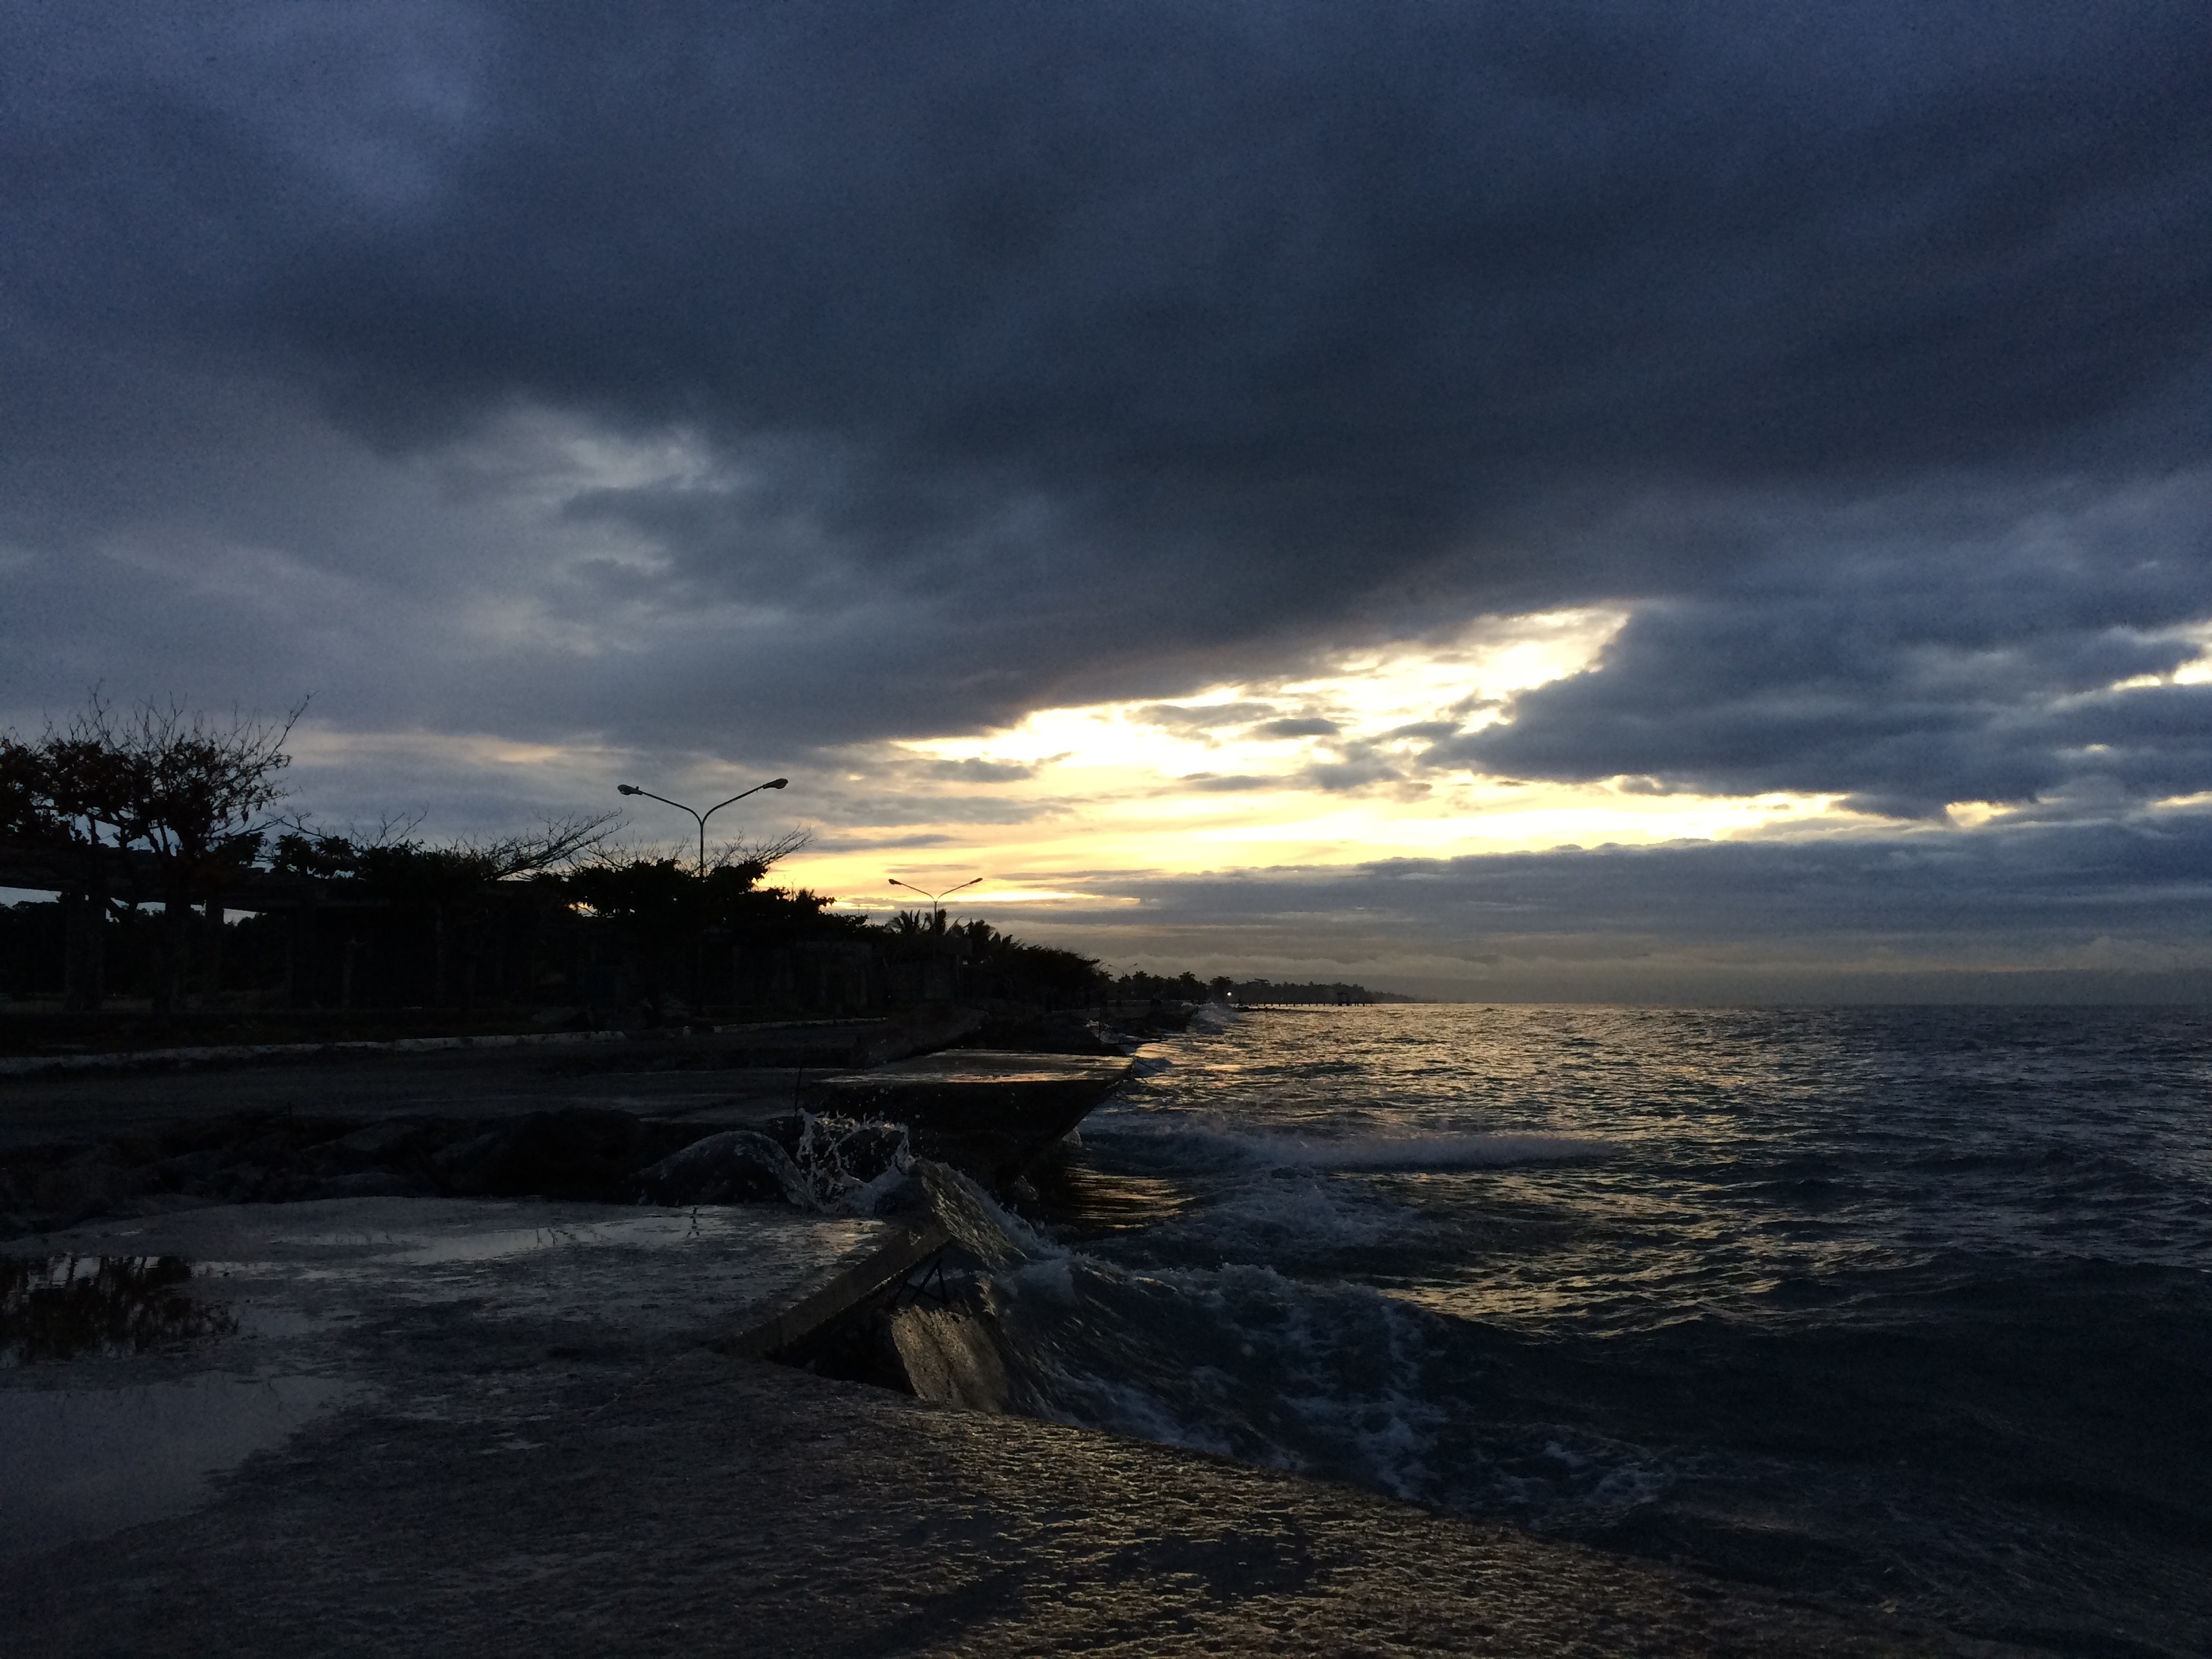
beach, sea, coast, nature, rock, ocean, horizon, cloud, sky, sun, sunrise, sunset, sunlight, morning, shore, wave, dawn, river, seaside, dusk, evening, reflection, weather, bay, body of water, meteorological phenomenon, wind wave